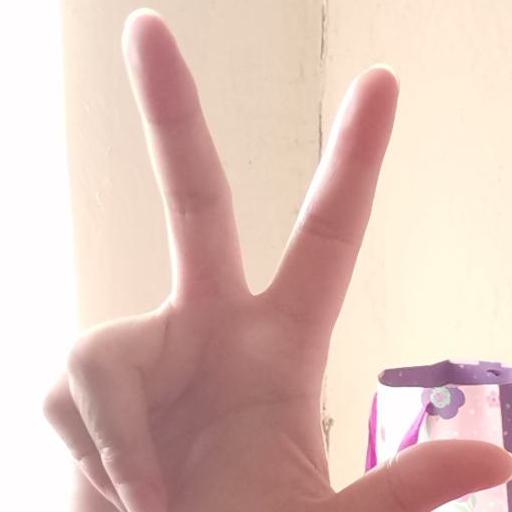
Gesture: three2